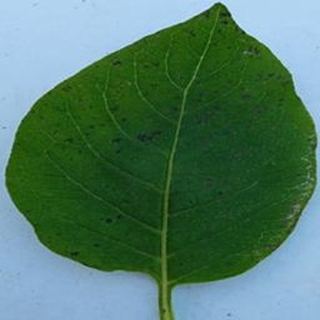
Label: potato_early_blight